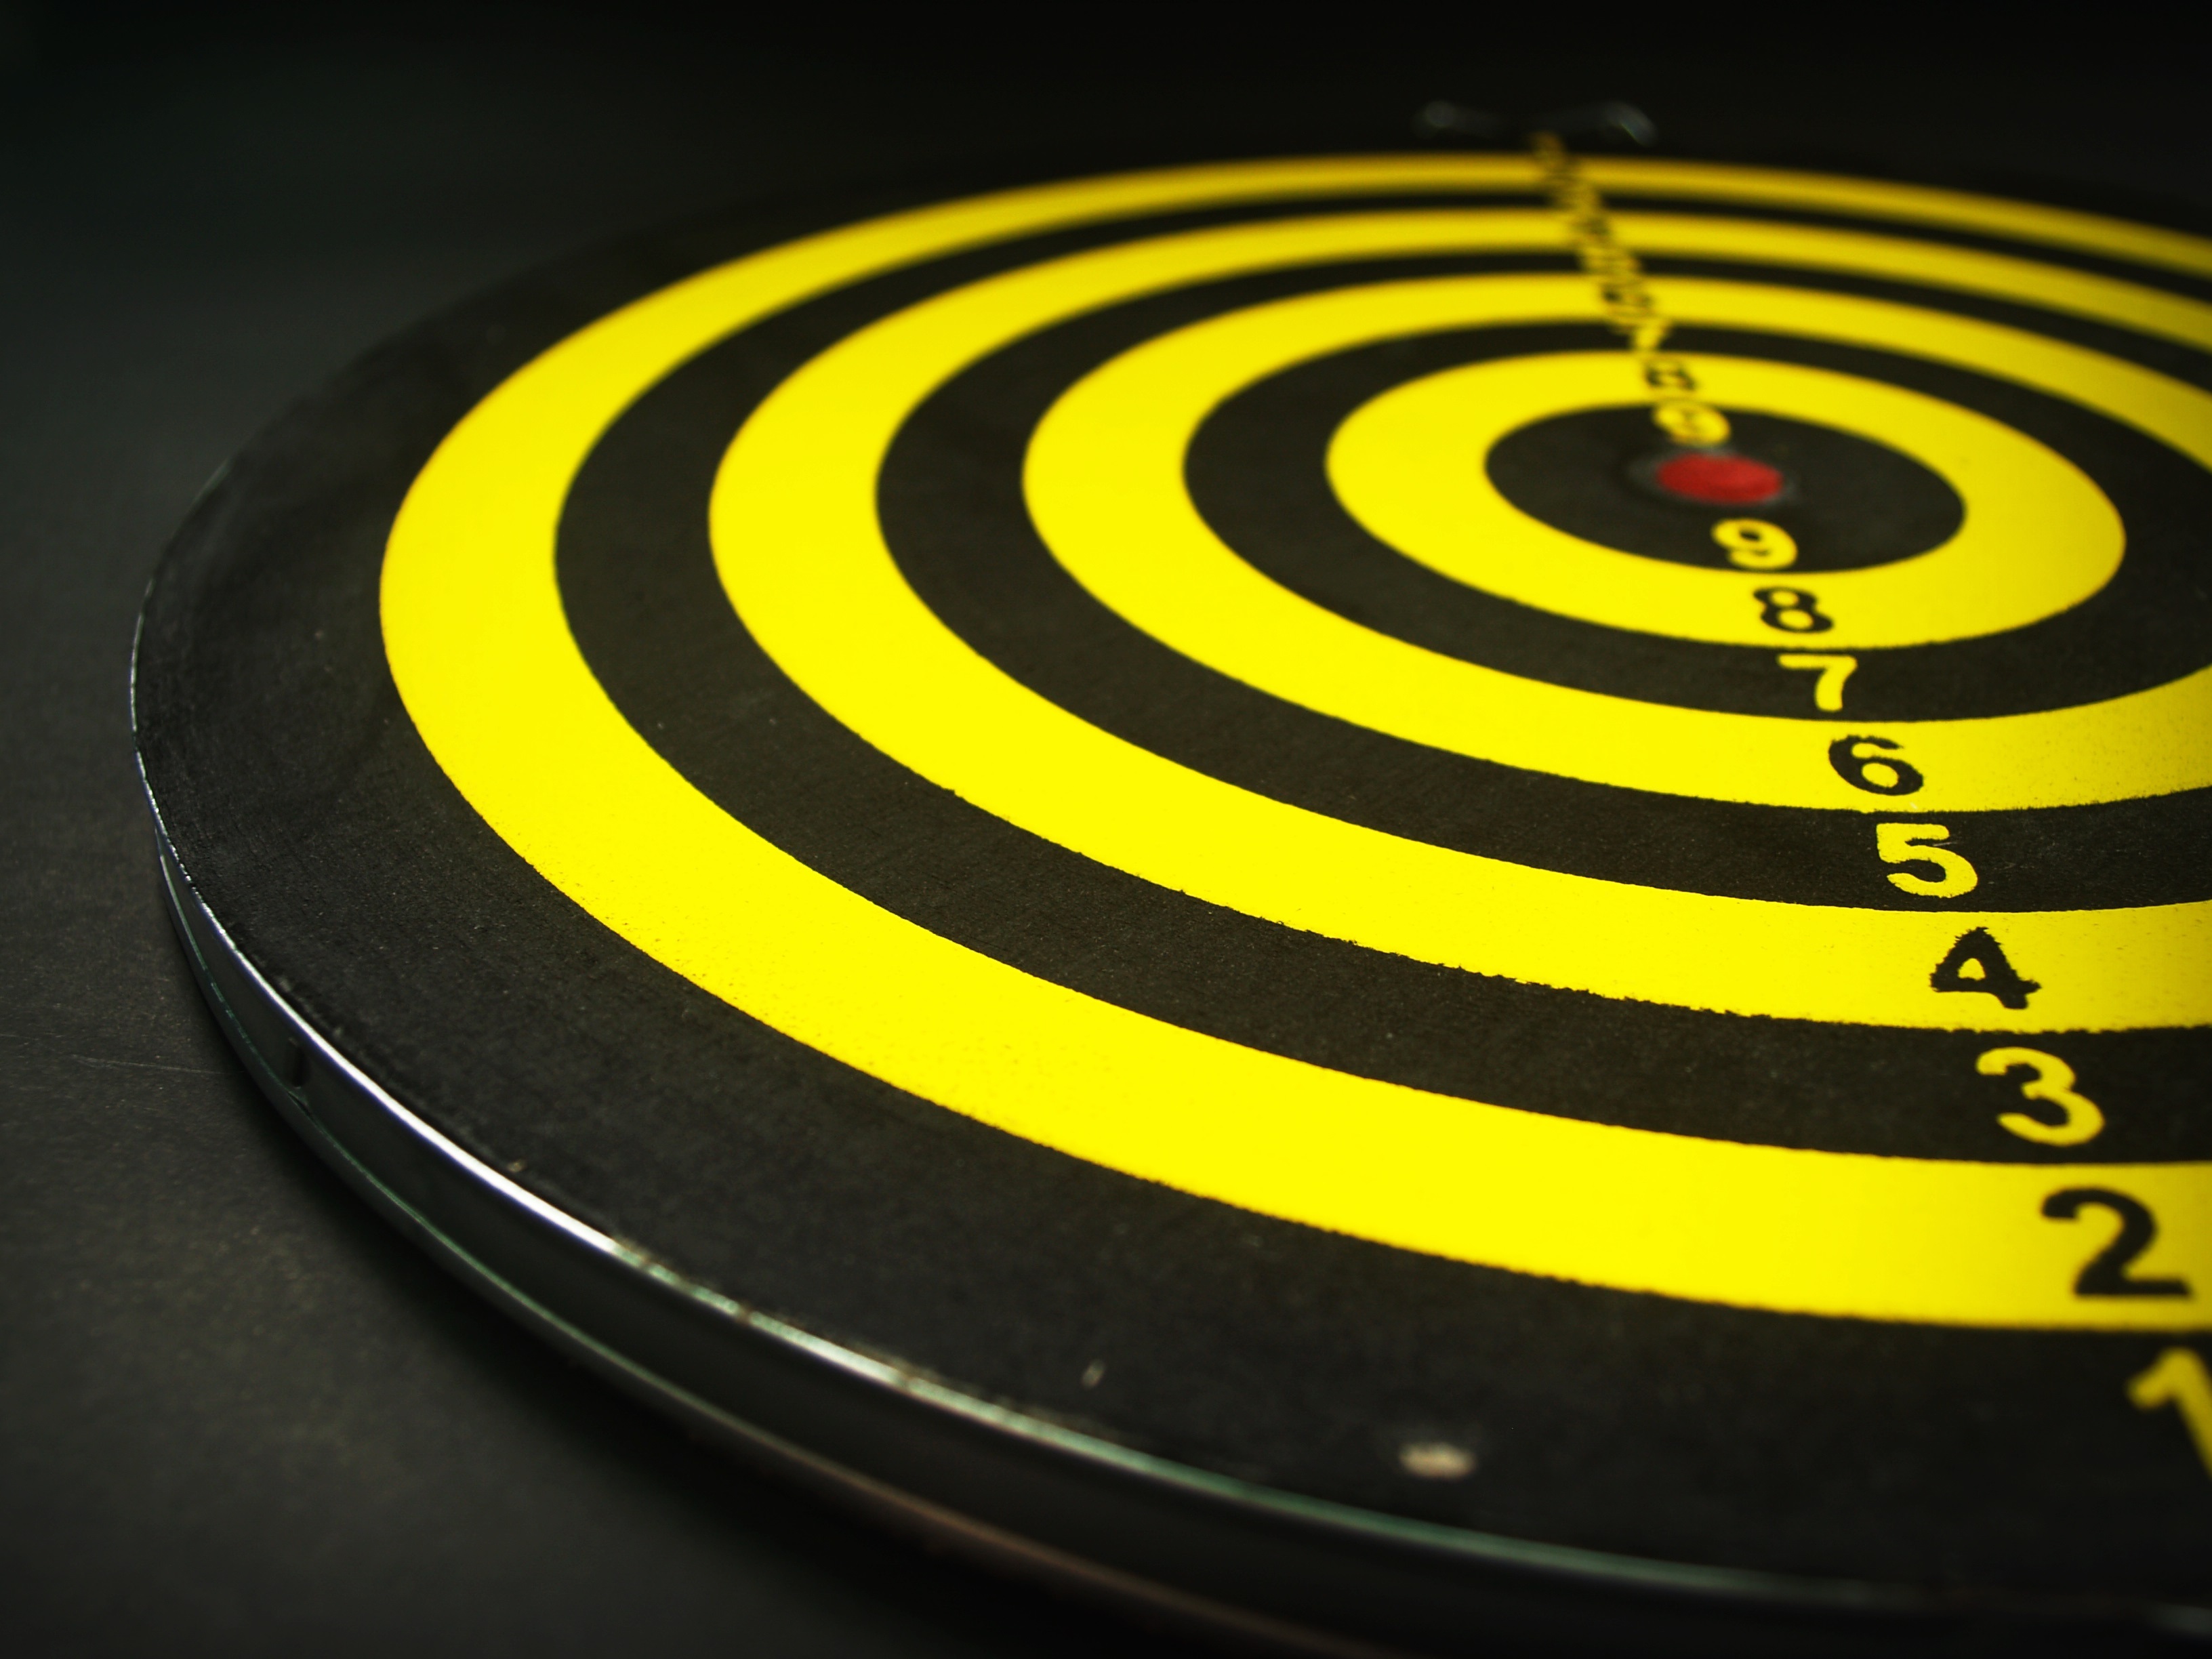
board, game, number, line, black, point, yellow, closeup, skill, goal, circle, hipster, close up, throw, bull, competition, arrow, one, focus, single, eye, strategy, shot, center, s, games, shape, luck, perfection, winner, selective, target, aim, victory, success, perfect, score, winning, achievement, aiming, accuracy, hit, dart, successful, achieve, precise, bullseye, dartboard, sisal, indoor games and sports